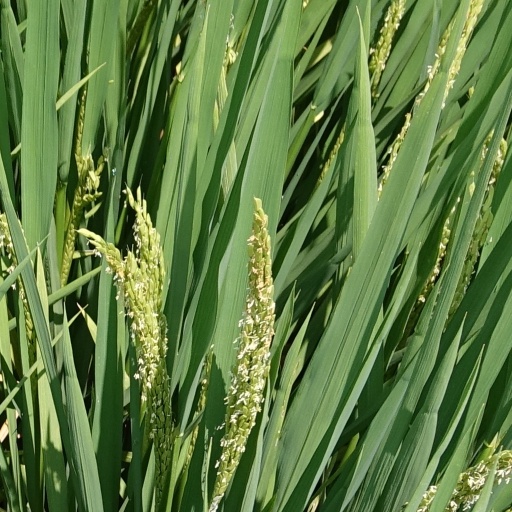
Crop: rice